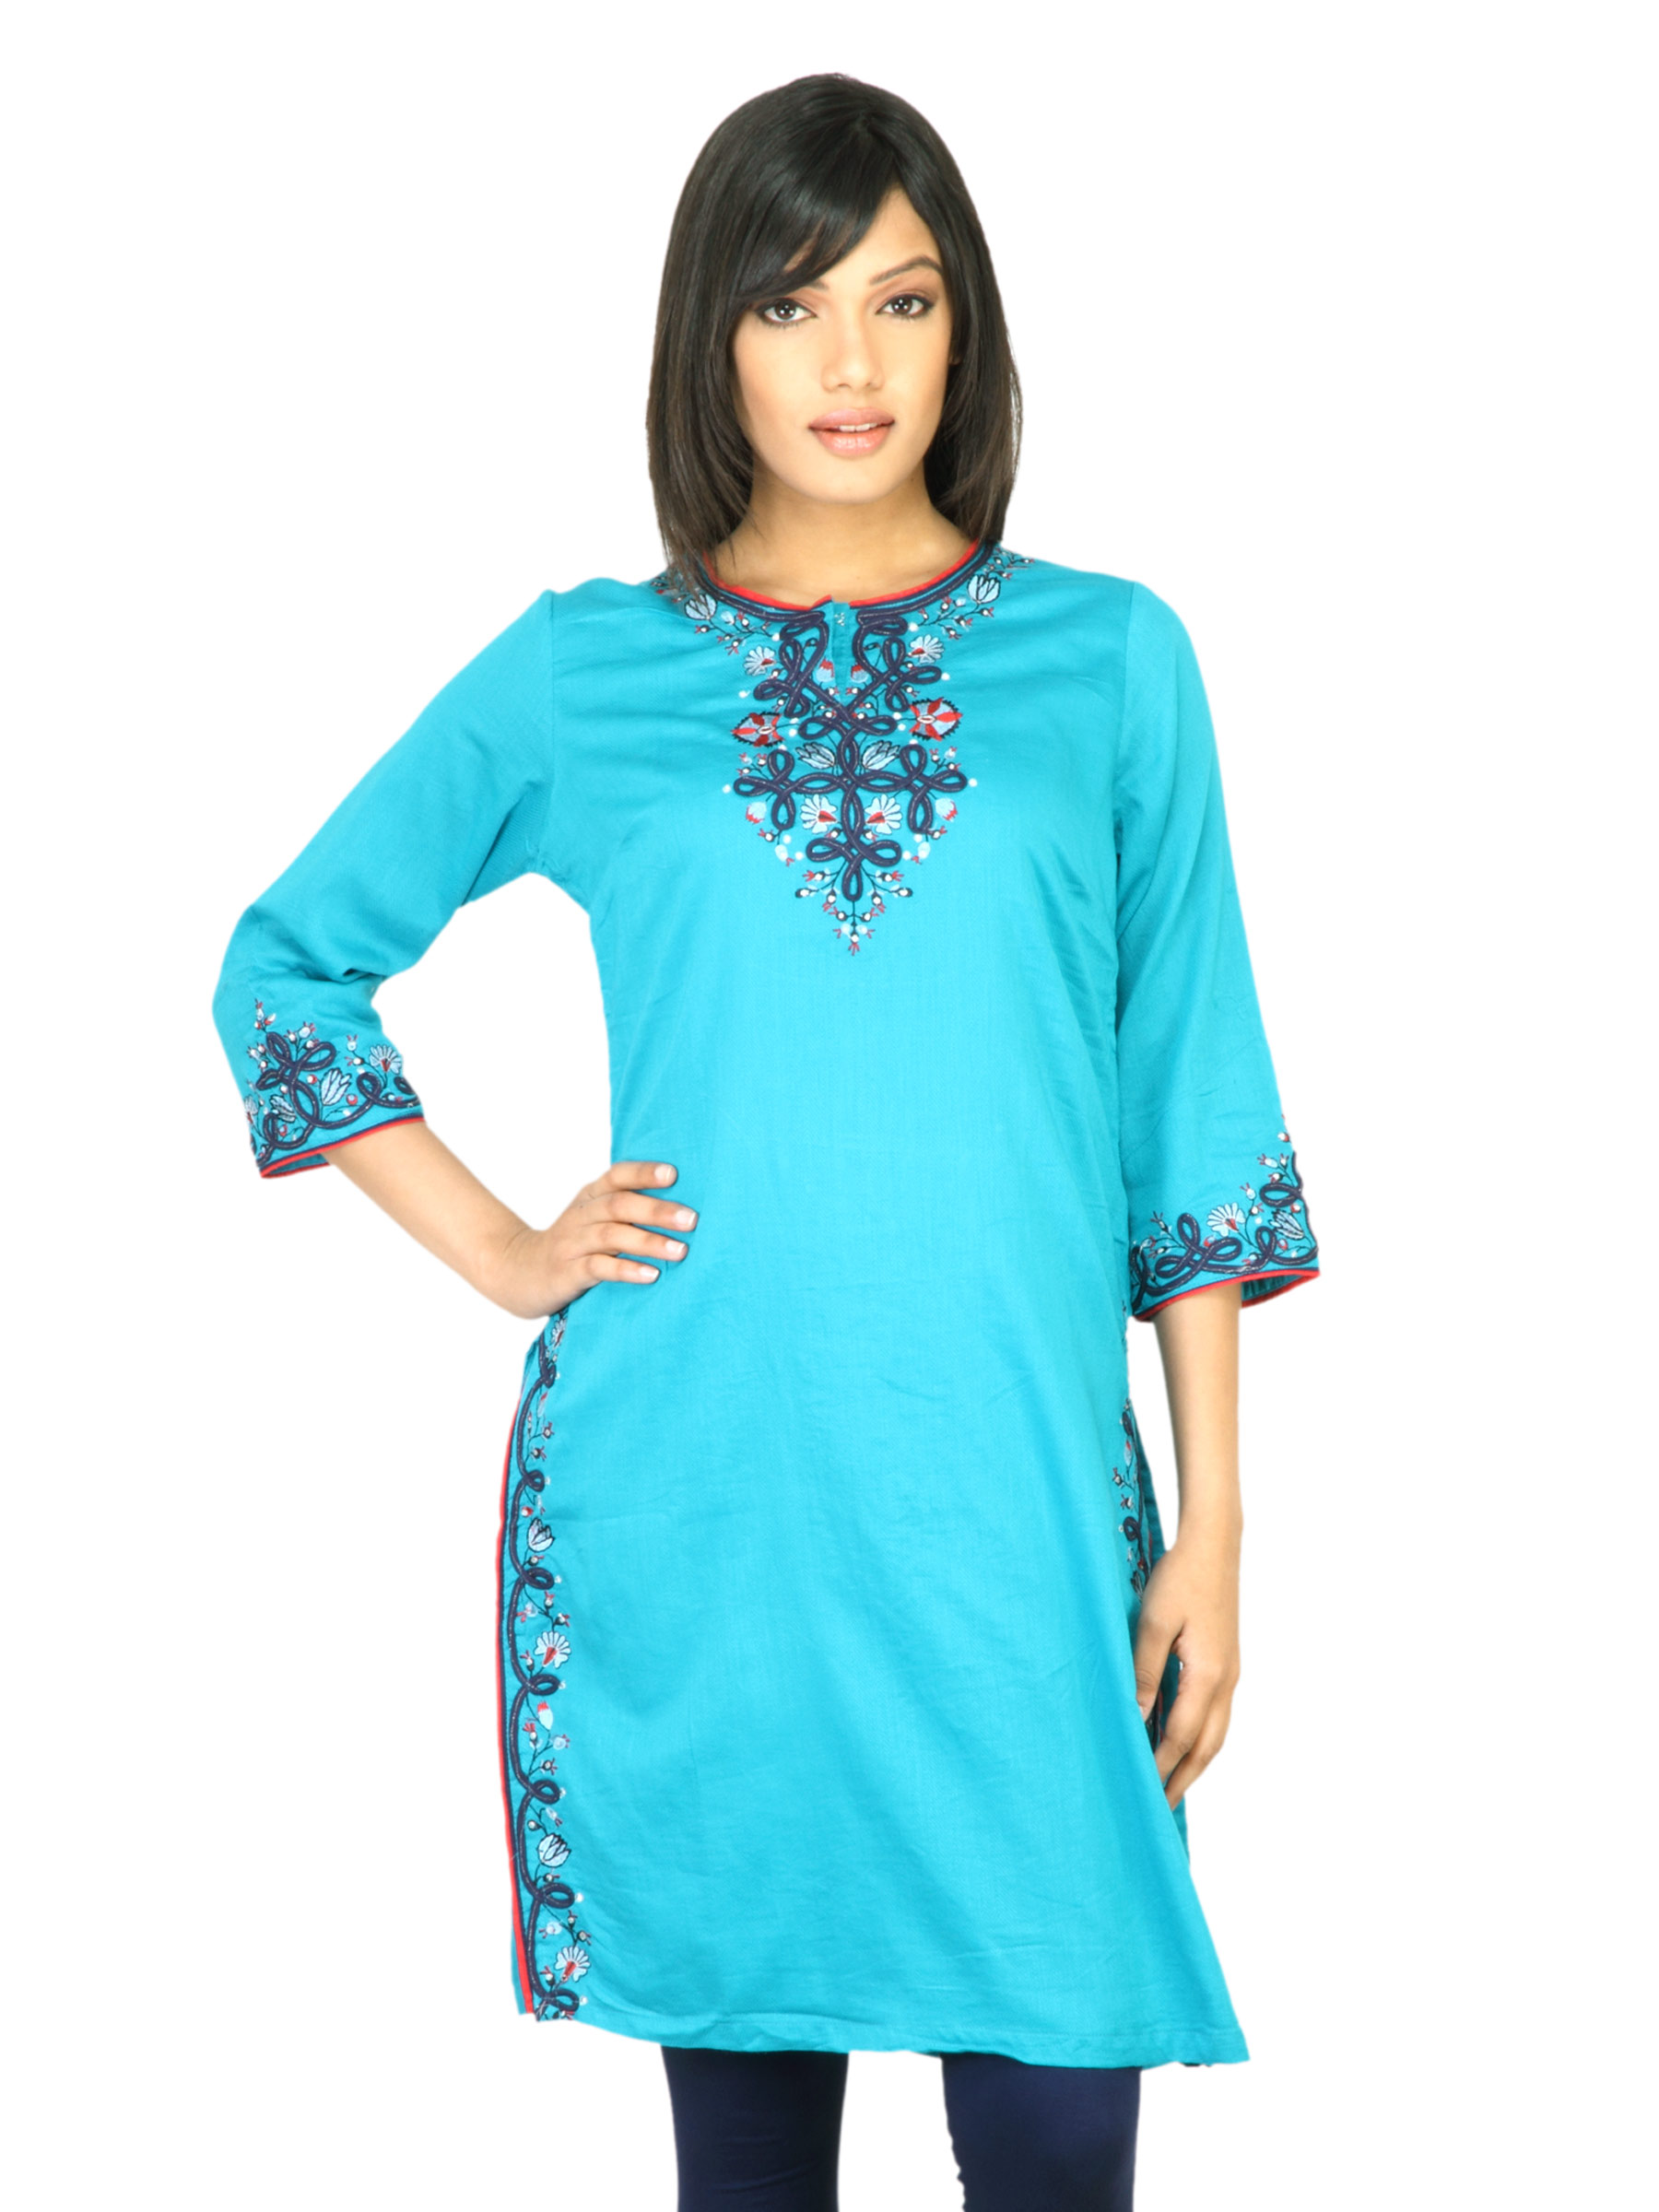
BIBA Women Solid Blue Kurta
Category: Apparel / Topwear / Kurtas
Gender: Women
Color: Blue
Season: Fall 2011
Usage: Ethnic